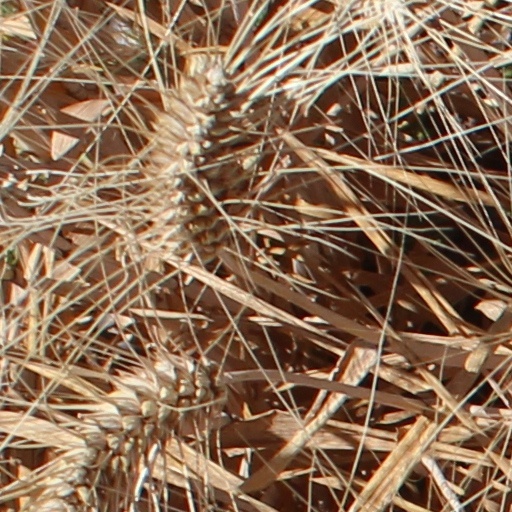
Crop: wheat